Google Glass

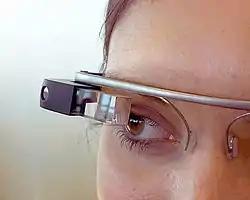
A Glass prototype seen at Google I/O in June 2012

The product was publicly announced in April 2012. Google co-founder Sergey Brin wore a prototype of the Glass to an April 5, 2012, Foundation Fighting Blindness event in San Francisco. In May 2012, Google demonstrated for the first time how Google Glass could be used to shoot videos.